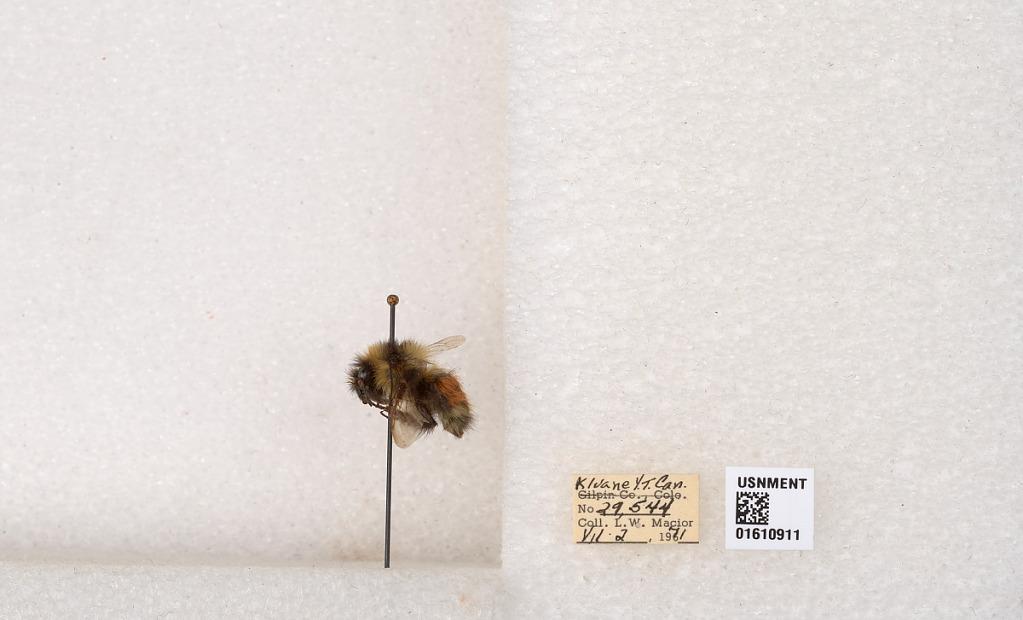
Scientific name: Bombus (Pyrobombus) sylvicola Kirby
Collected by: L. Macior
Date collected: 1971-7-2
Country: Canada
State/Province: Yukon Territory
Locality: Kluane National Park and Reserve
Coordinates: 60.7493, -139.504